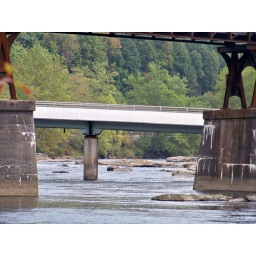
Great Allegheny Passage bike trail bridge in foreground, PA Route 381 bridge in background - Ohiopyle, PA